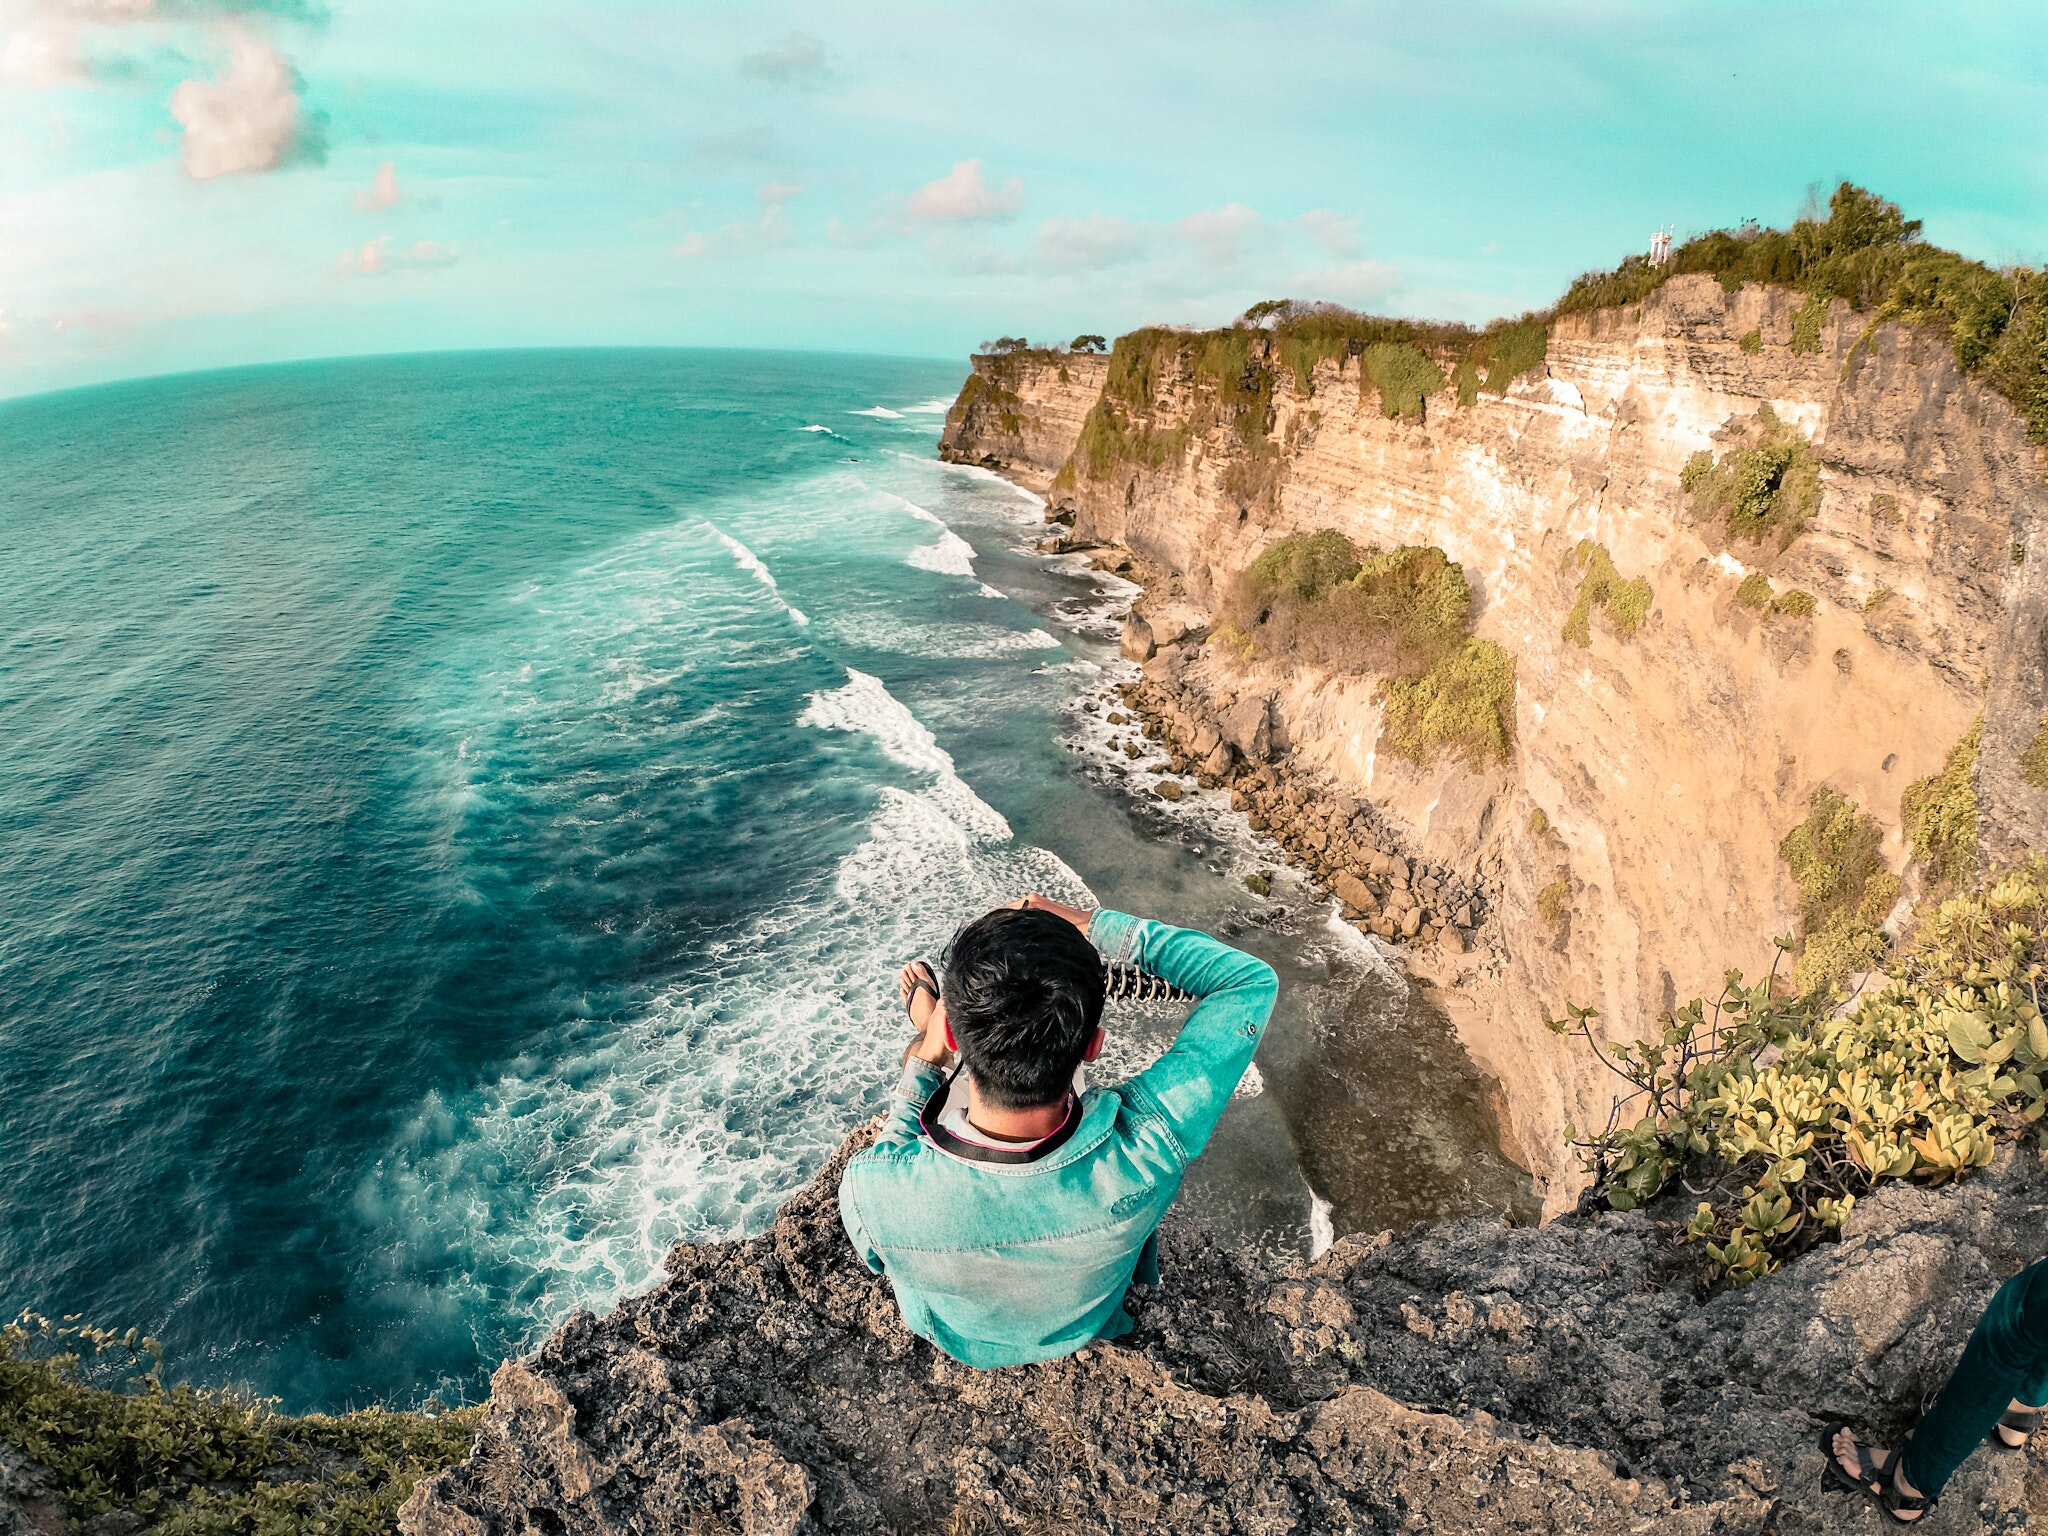
sea, coast, cliff, coastal and oceanic landforms, water, sky, shore, ocean, rock, promontory, terrain, vacation, cape, tourism, wave, cove, beach, bay, klippe, horizon, formation